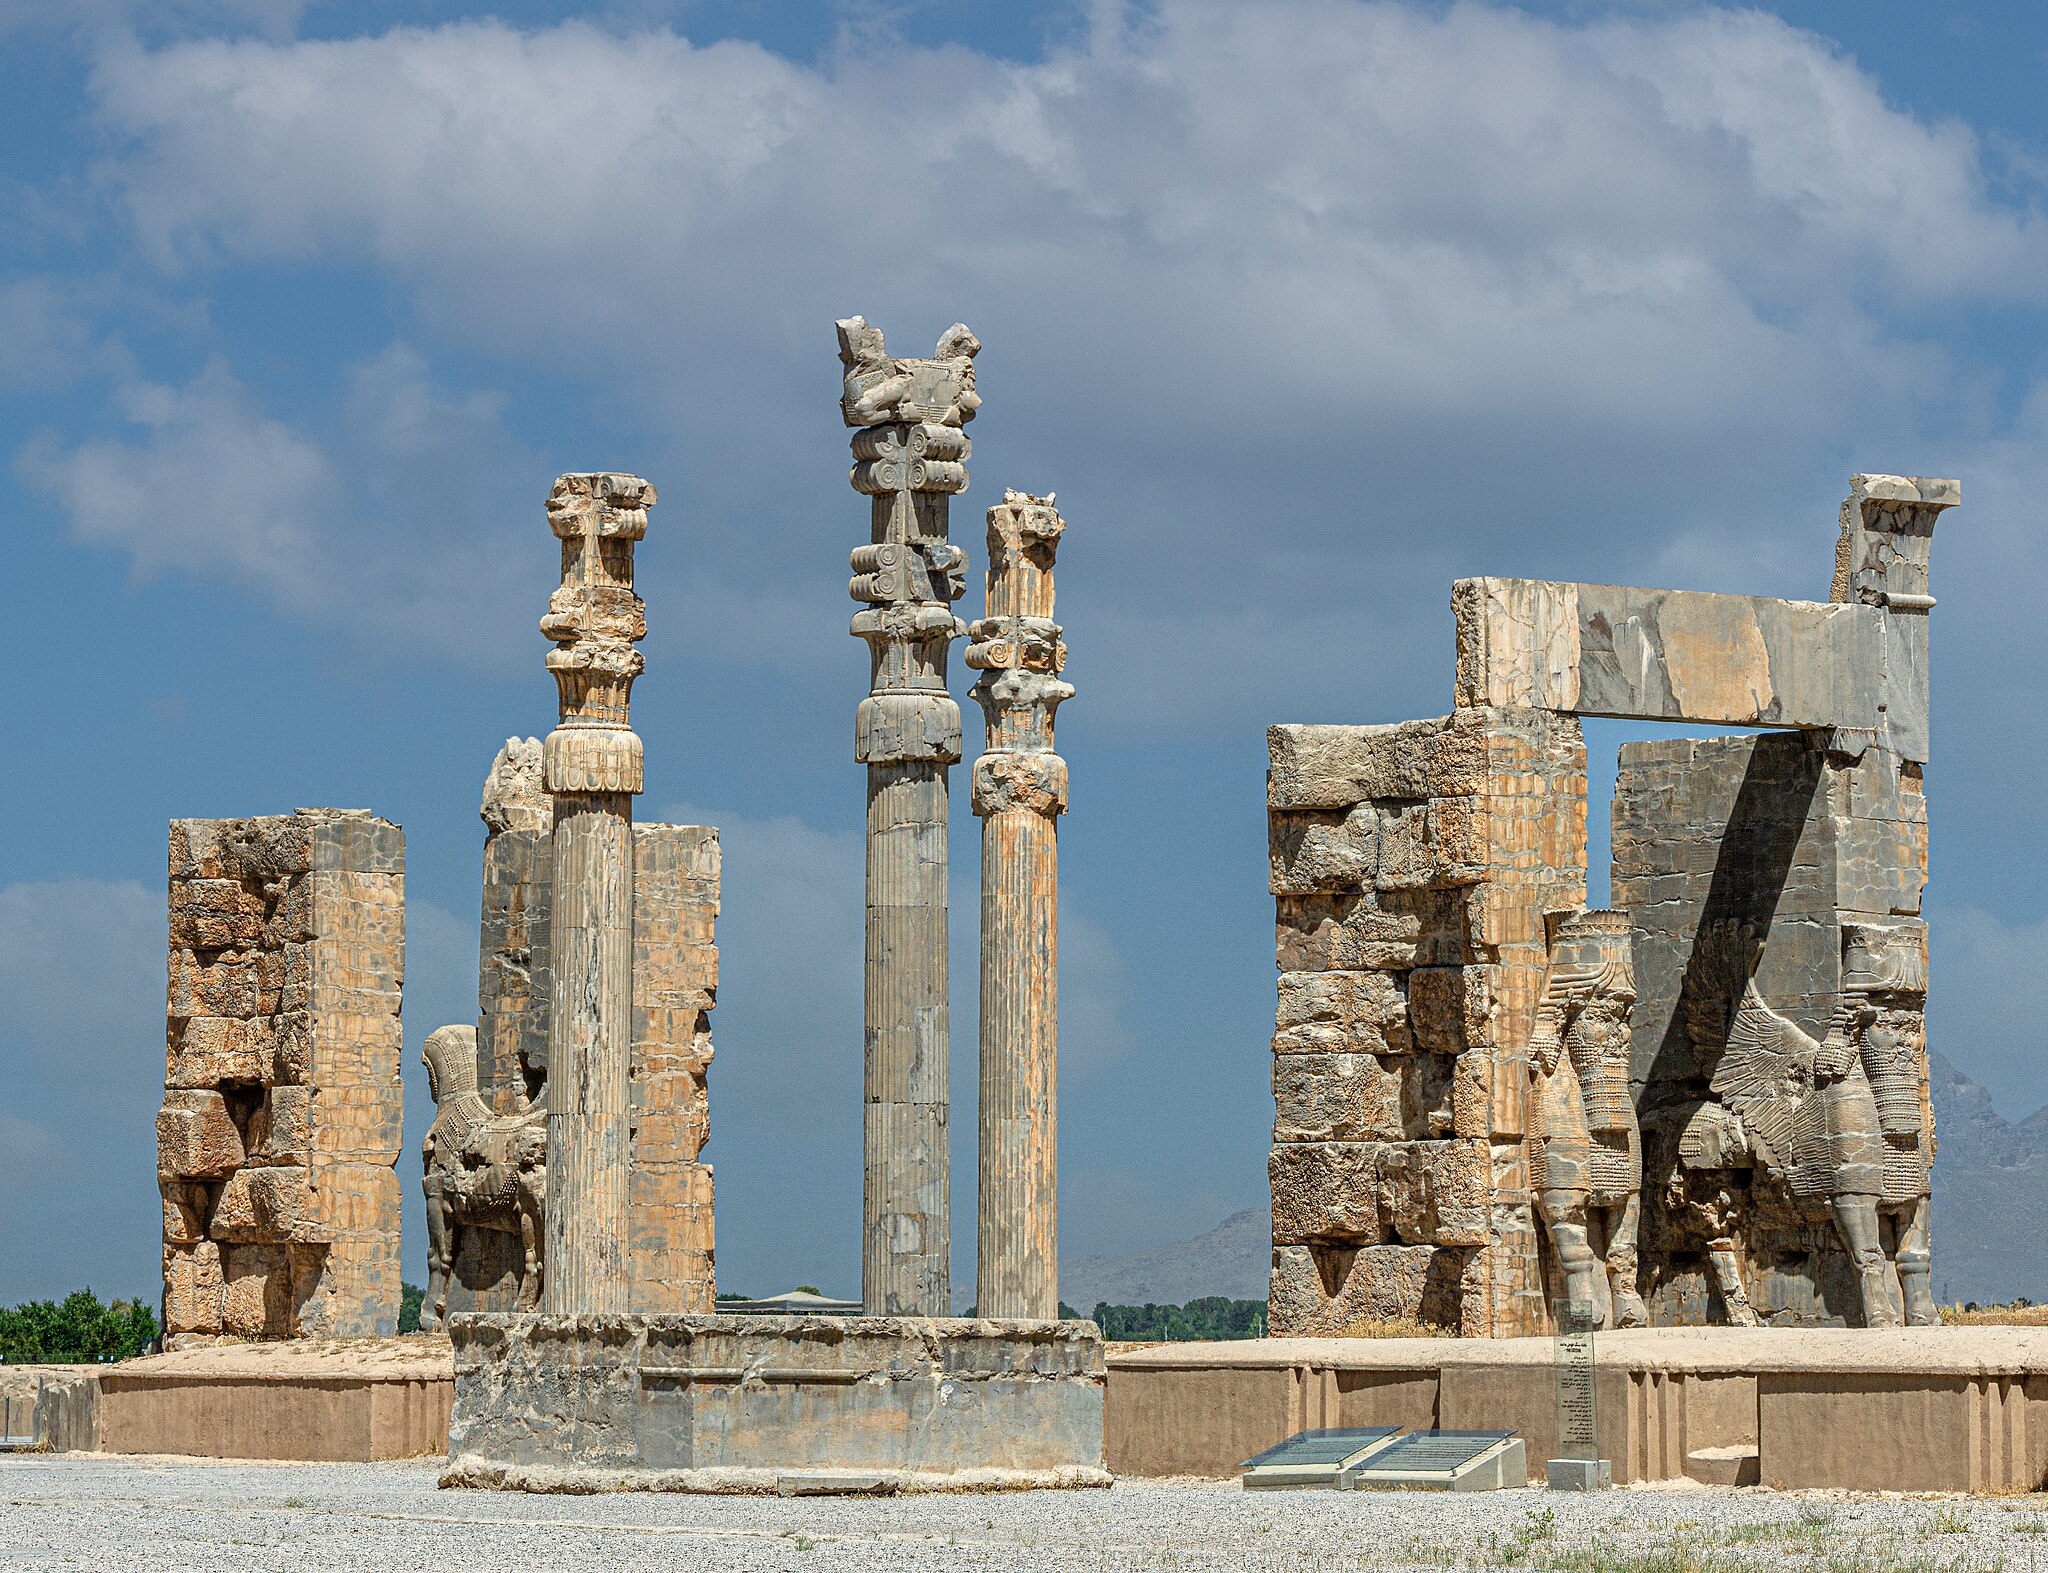
Title: Persepolis Gate of All Nations (cropped)
Description: The majestic Gate of All Nations in Persepolis, a timeless symbol of unity and imperial power under the Persian sky
Date: 2011-05-25 10:50:41
Categories: Gate of All Nations, Creative Commons Attribution-Share Alike missing SDC copyright status, Self-published work, Extracted images, Creative Commons Attribution-Share Alike 4.0 missing SDC copyright license, Self-published work missing SDC copyright license